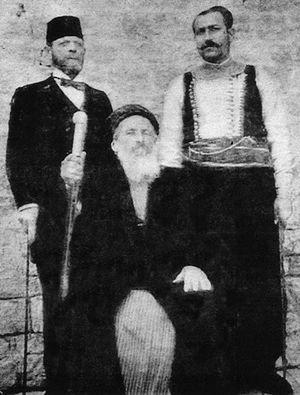
Hakham Bachi est le titre porté dans l'Empire ottoman puis en Turquie par le chef religieux des communautés juives. Ce titre est formé de l'hébreu חכם hakham et du turc باش baş.